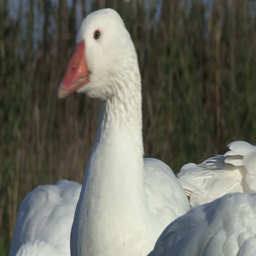
head of a domestic goose